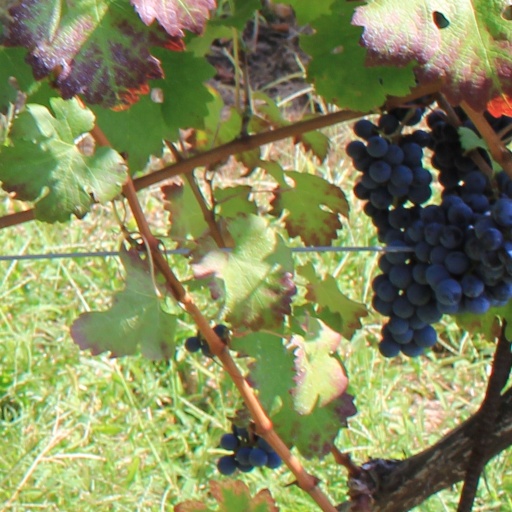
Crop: grape